Merta Sterling

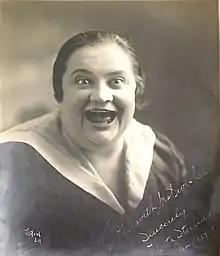
Sterling in 1917

Merta Sterling (June 13, 1883 – March 14, 1944) was an American film actress of the silent era who predominantly appeared in comedic roles. She appeared in more than 60 films between 1914 and 1927. She was born Manitowoc, Wisconsin and died in Hollywood, California.